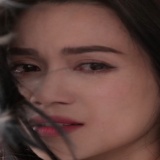
ca sĩ Sĩ Thanh